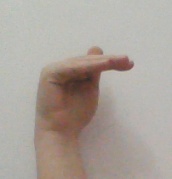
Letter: khaa